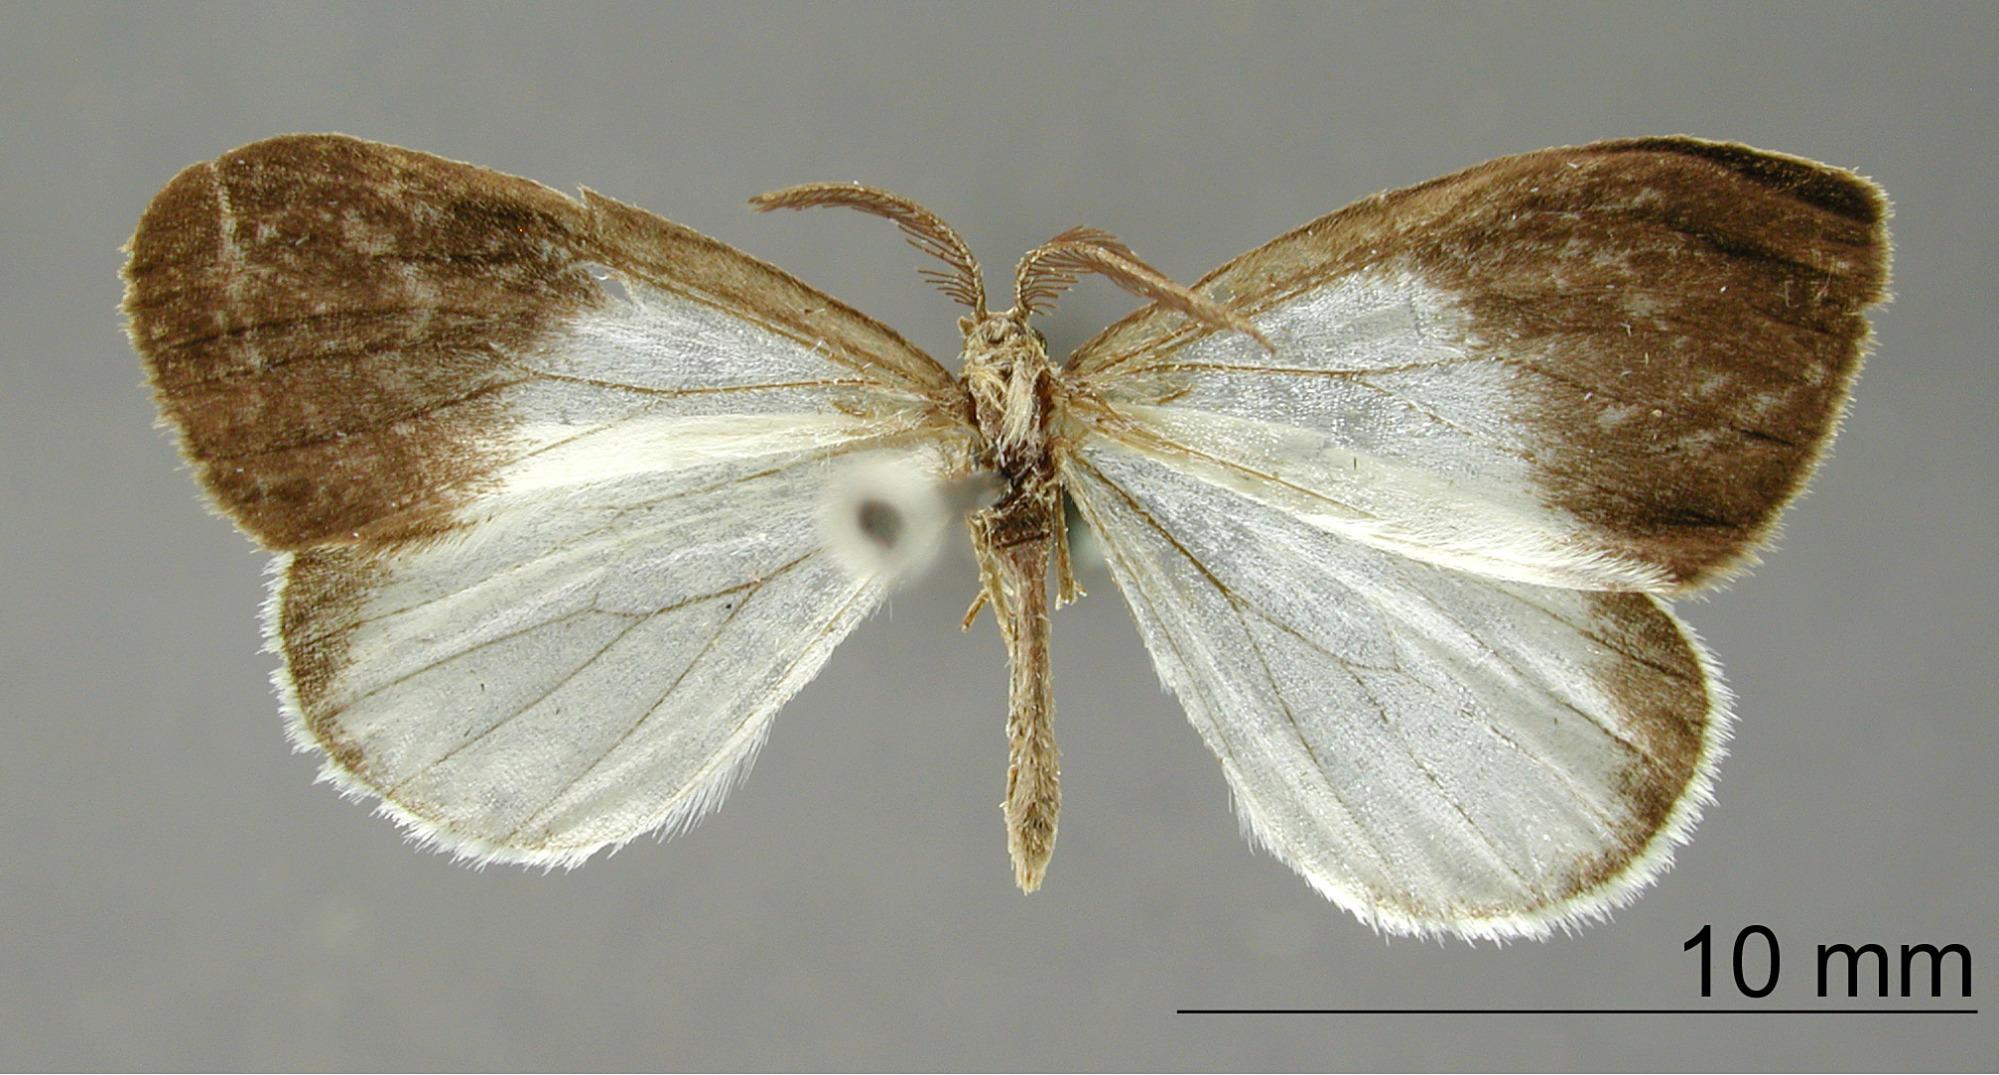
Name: Nephodia minima
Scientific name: Nephodia minima Dognin, 1911
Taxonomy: Animalia, Arthropoda, Insecta, Lepidoptera, Geometridae, Ennominae
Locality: Rio Toche, Quindiu, Colombia, Colombia